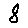
Label: 8